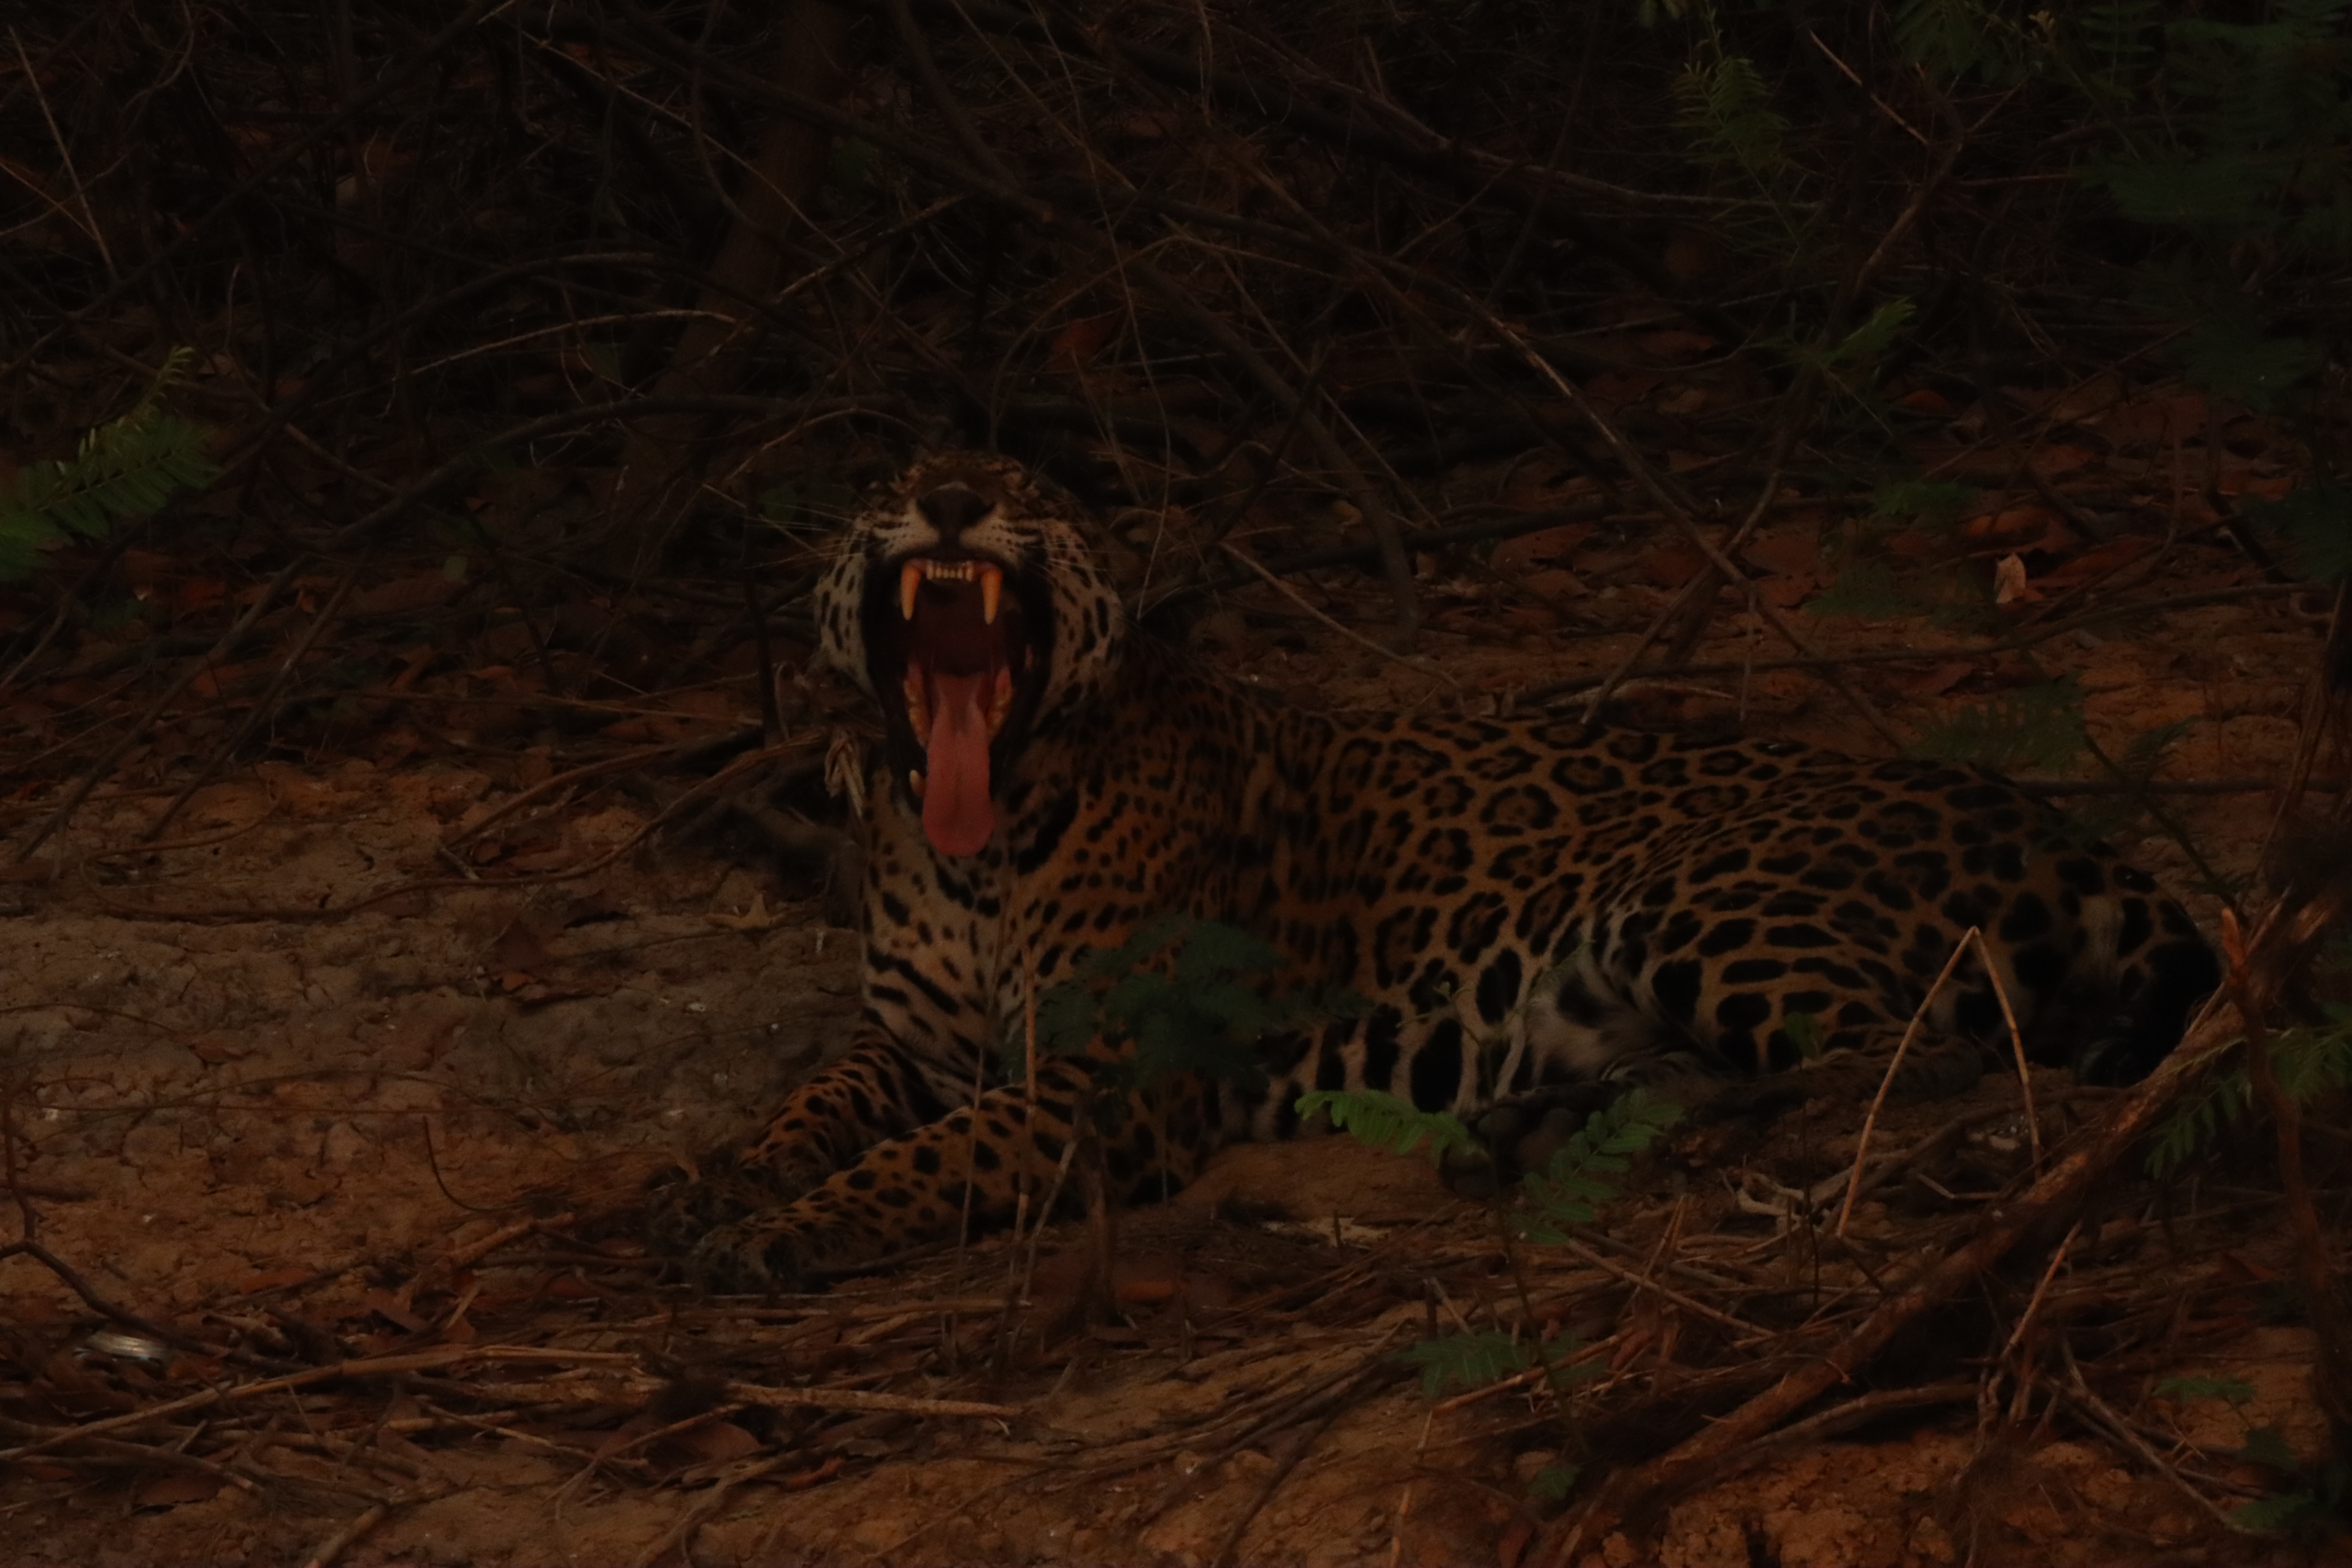
Jaguar: Pyte